St Mary's Hospital, London

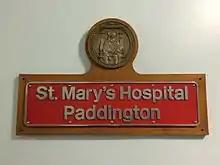
The nameplate of British Rail class 43 locomotive 43142, St Mary's Hospital Paddington, now on display in the Cambridge Wing of the hospital in London

The original block of St Mary's Hospital in Norfolk Place was designed by Thomas Hopper in the classical style. It first opened its doors to patients in 1851, the last of the great voluntary hospitals to be founded. Among St Mary's founders was the surgeon Isaac Baker Brown, a controversial figure who performed numerous clitoridectomies at the London Surgical Home, his hospital for women, and who "immediately set to work to remove the clitoris whenever he had the opportunity of doing so." It was at St Mary's Hospital that C.R. Alder Wright first synthesized diamorphine in 1874.